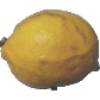
Label: Lemon 1